Hydroelectricity in Italy

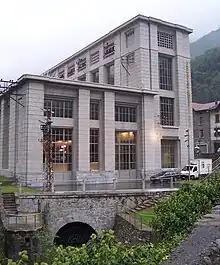
Old hydroelectric plant, now a museum, in Cedegolo, Val Camonica

Italy is the world's 14th largest producer of hydroelectric power, with a total of 50,582 GWh produced in 2010. Electric energy from hydro accounted for about 18% of the national electricity production in 2010.